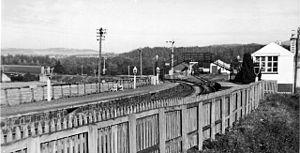
Ballindalloch est un petit village sur le Spey, en Moray, Écosse.